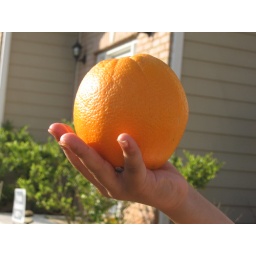
Get the color orange through an orange fruit. Like how the sunlight beams on the fruit held by hand